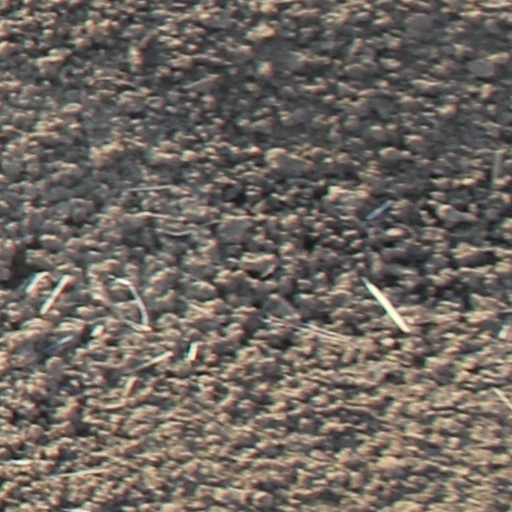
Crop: wheat